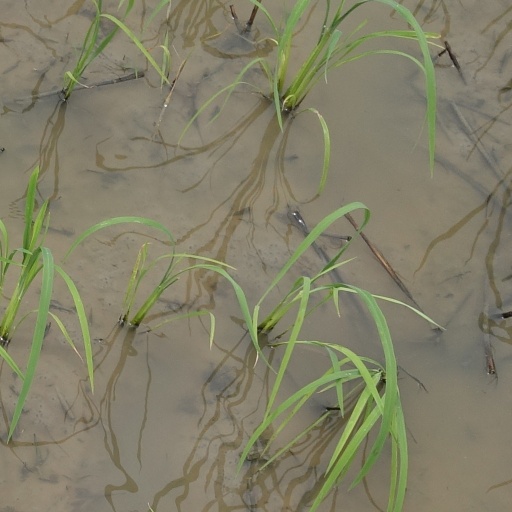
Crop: rice